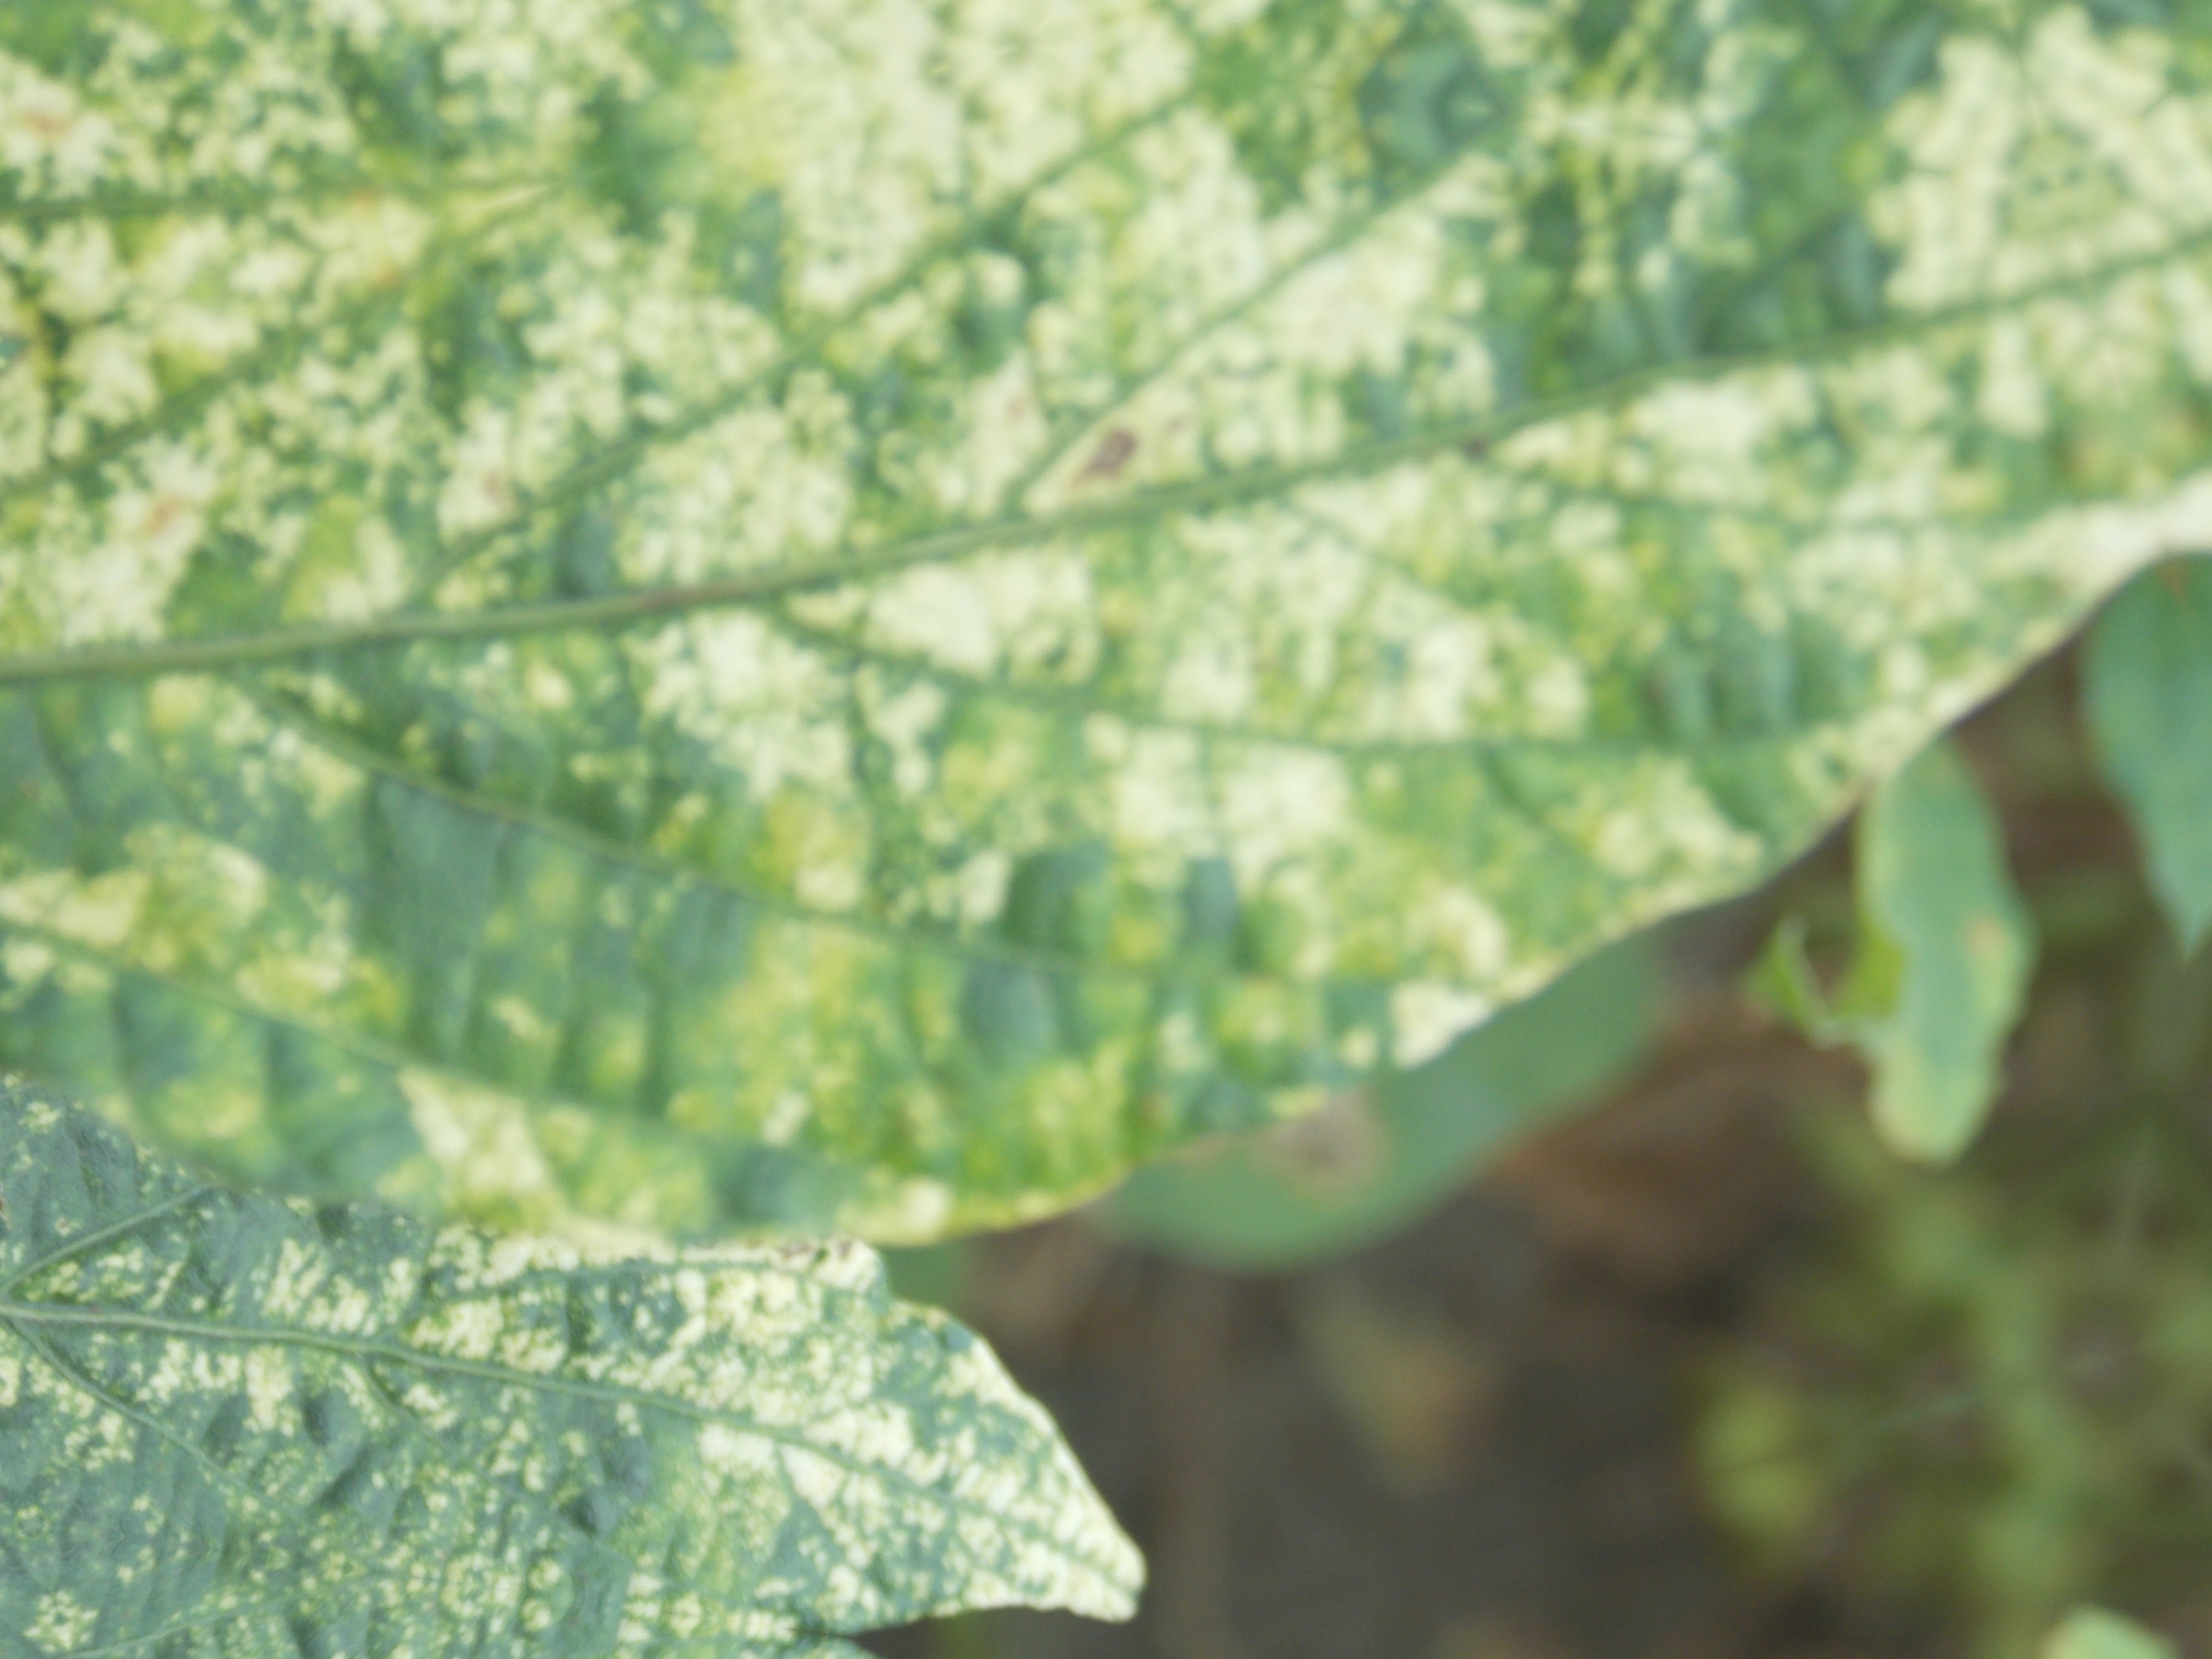
Label: Disease